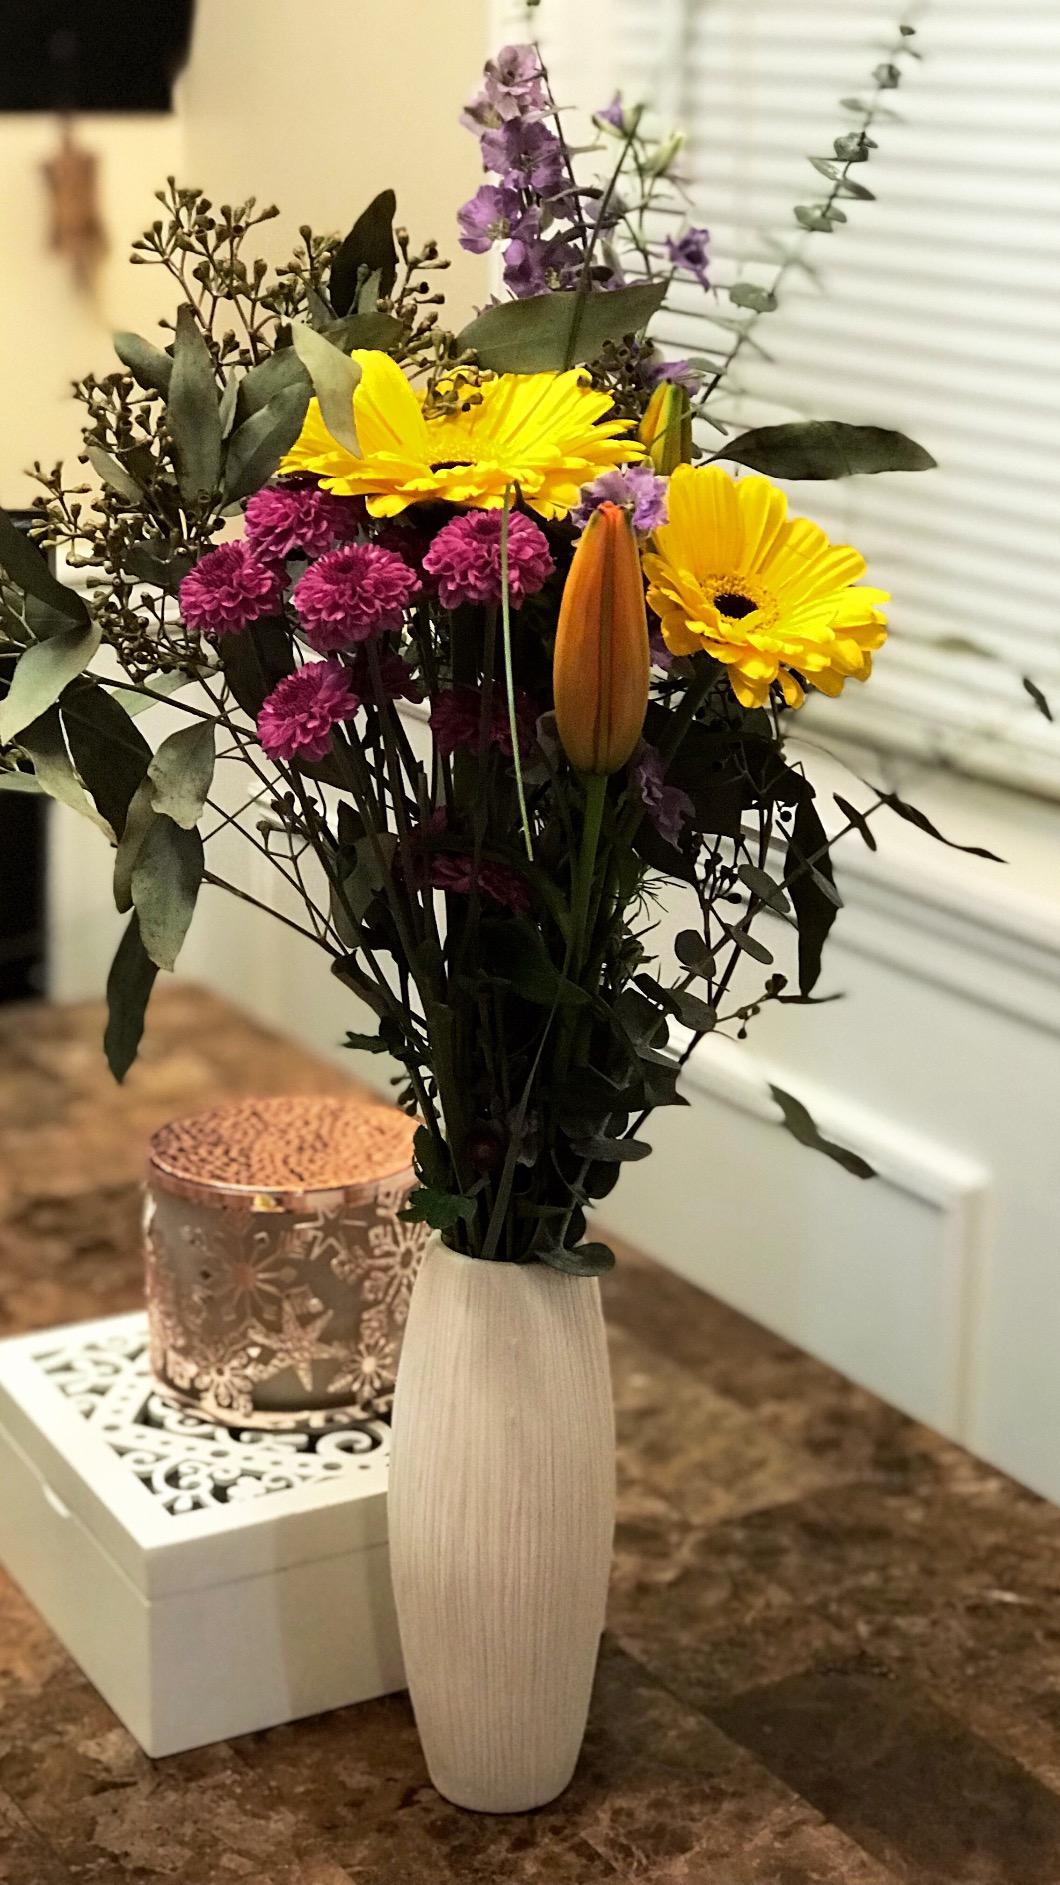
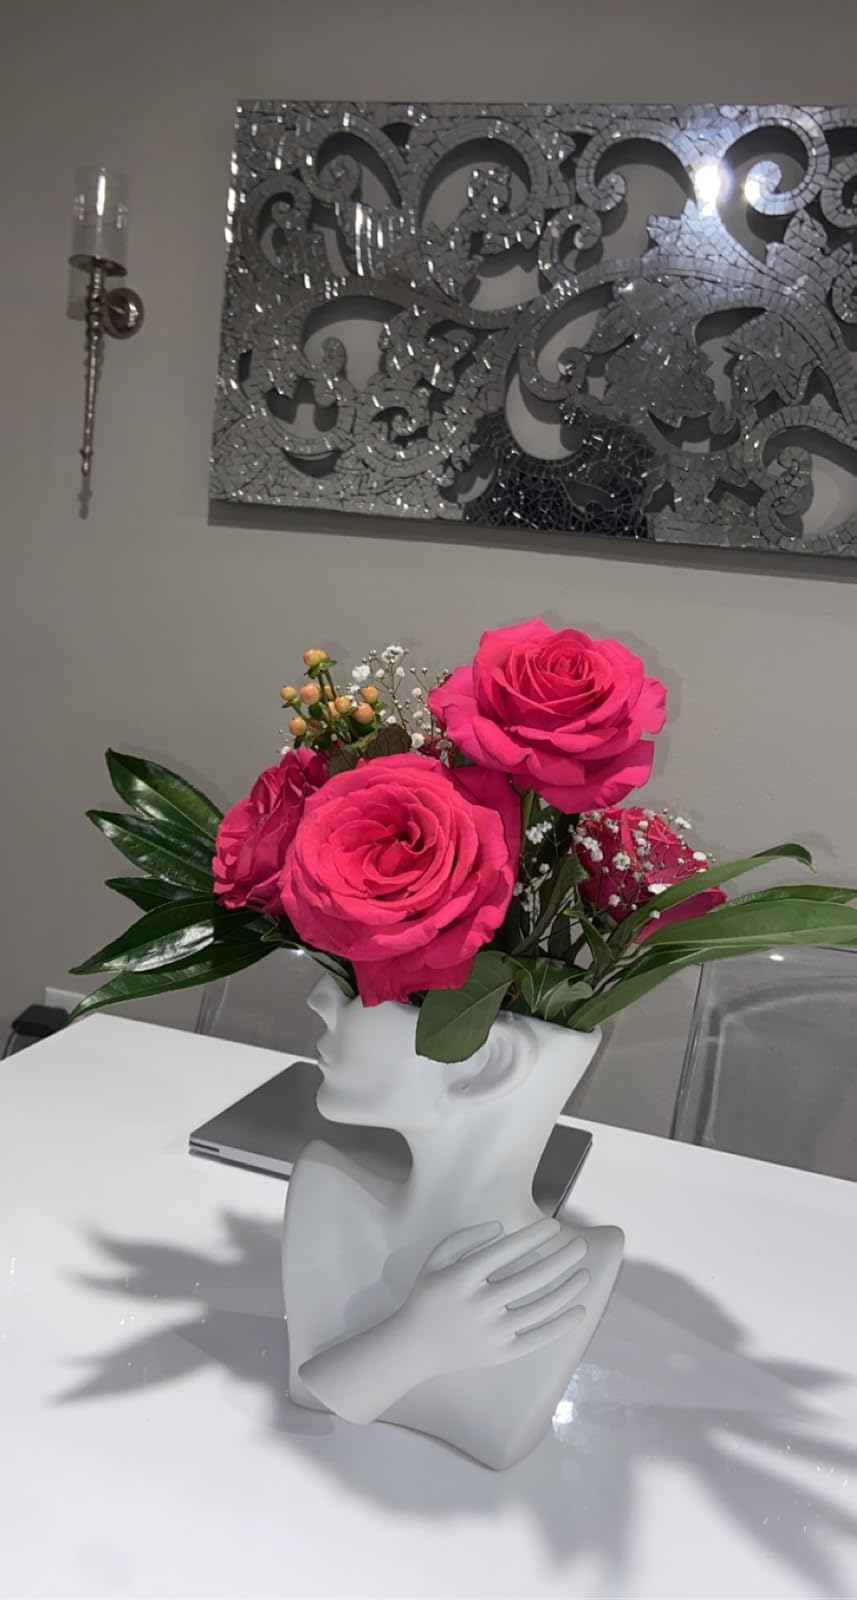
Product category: vase
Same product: no